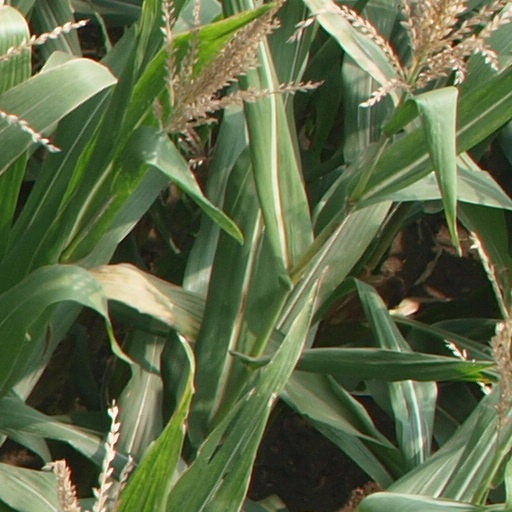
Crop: maize; corn